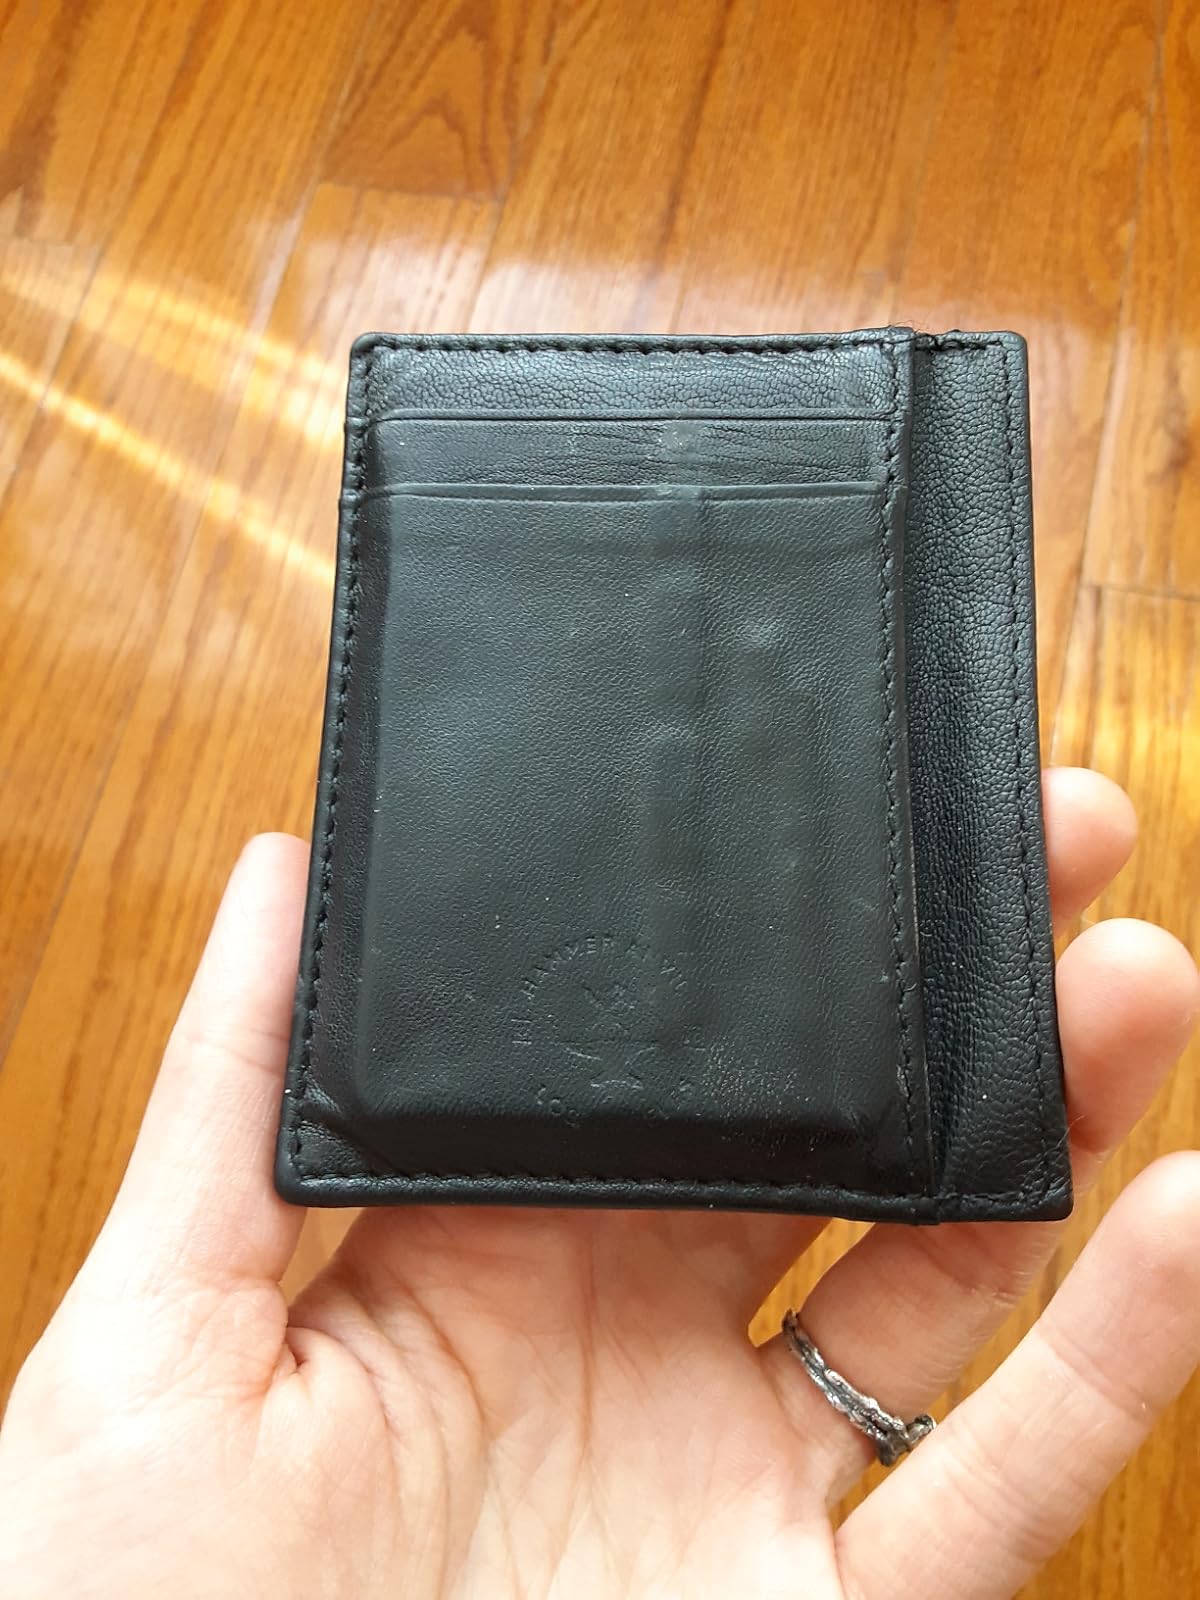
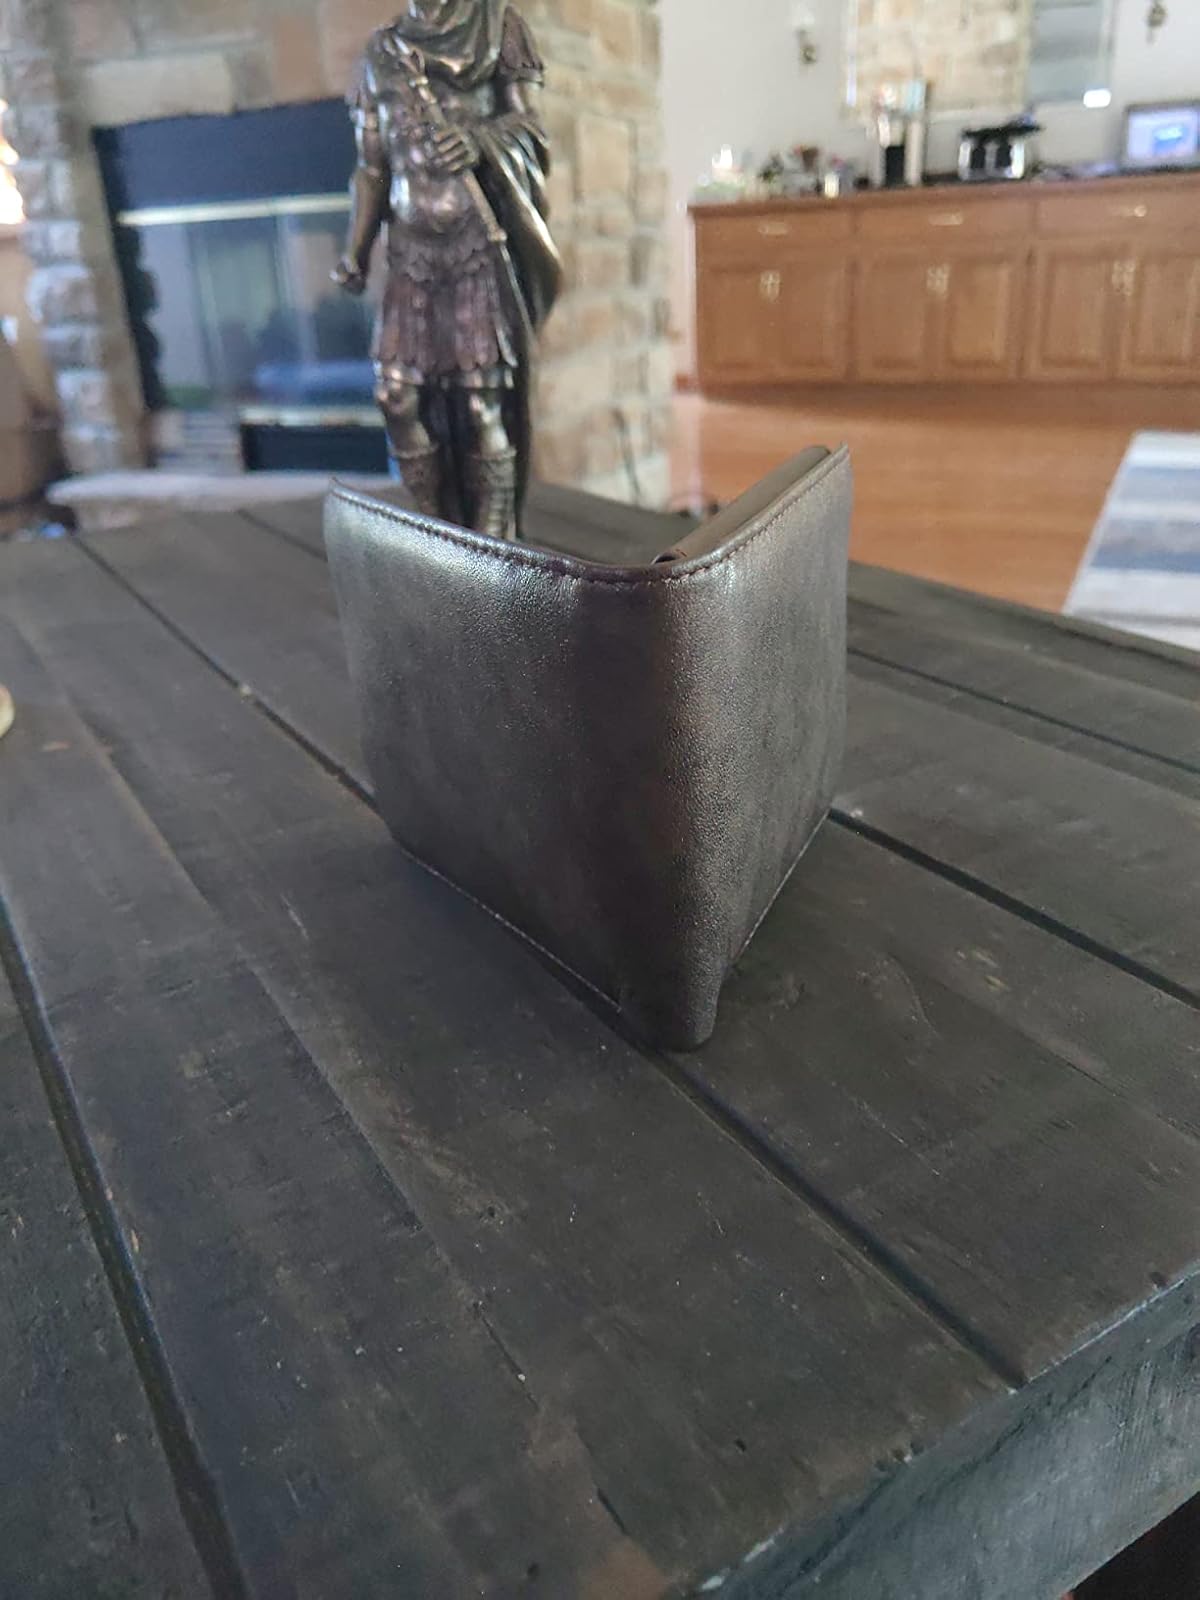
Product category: accessories_wallet
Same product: no